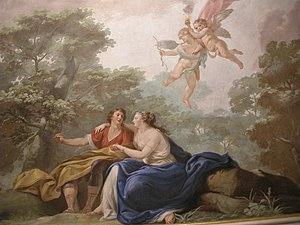
Le Palais Compagni, parfois appelé Palazzo Cresci, est un immeuble de la via Bufalini à Florence.